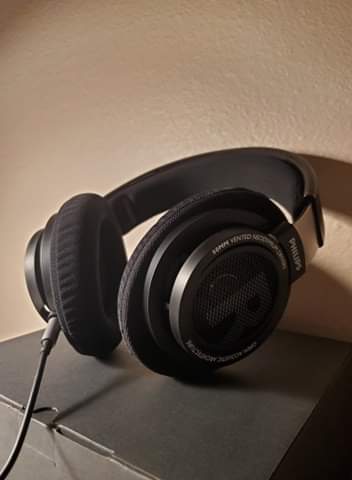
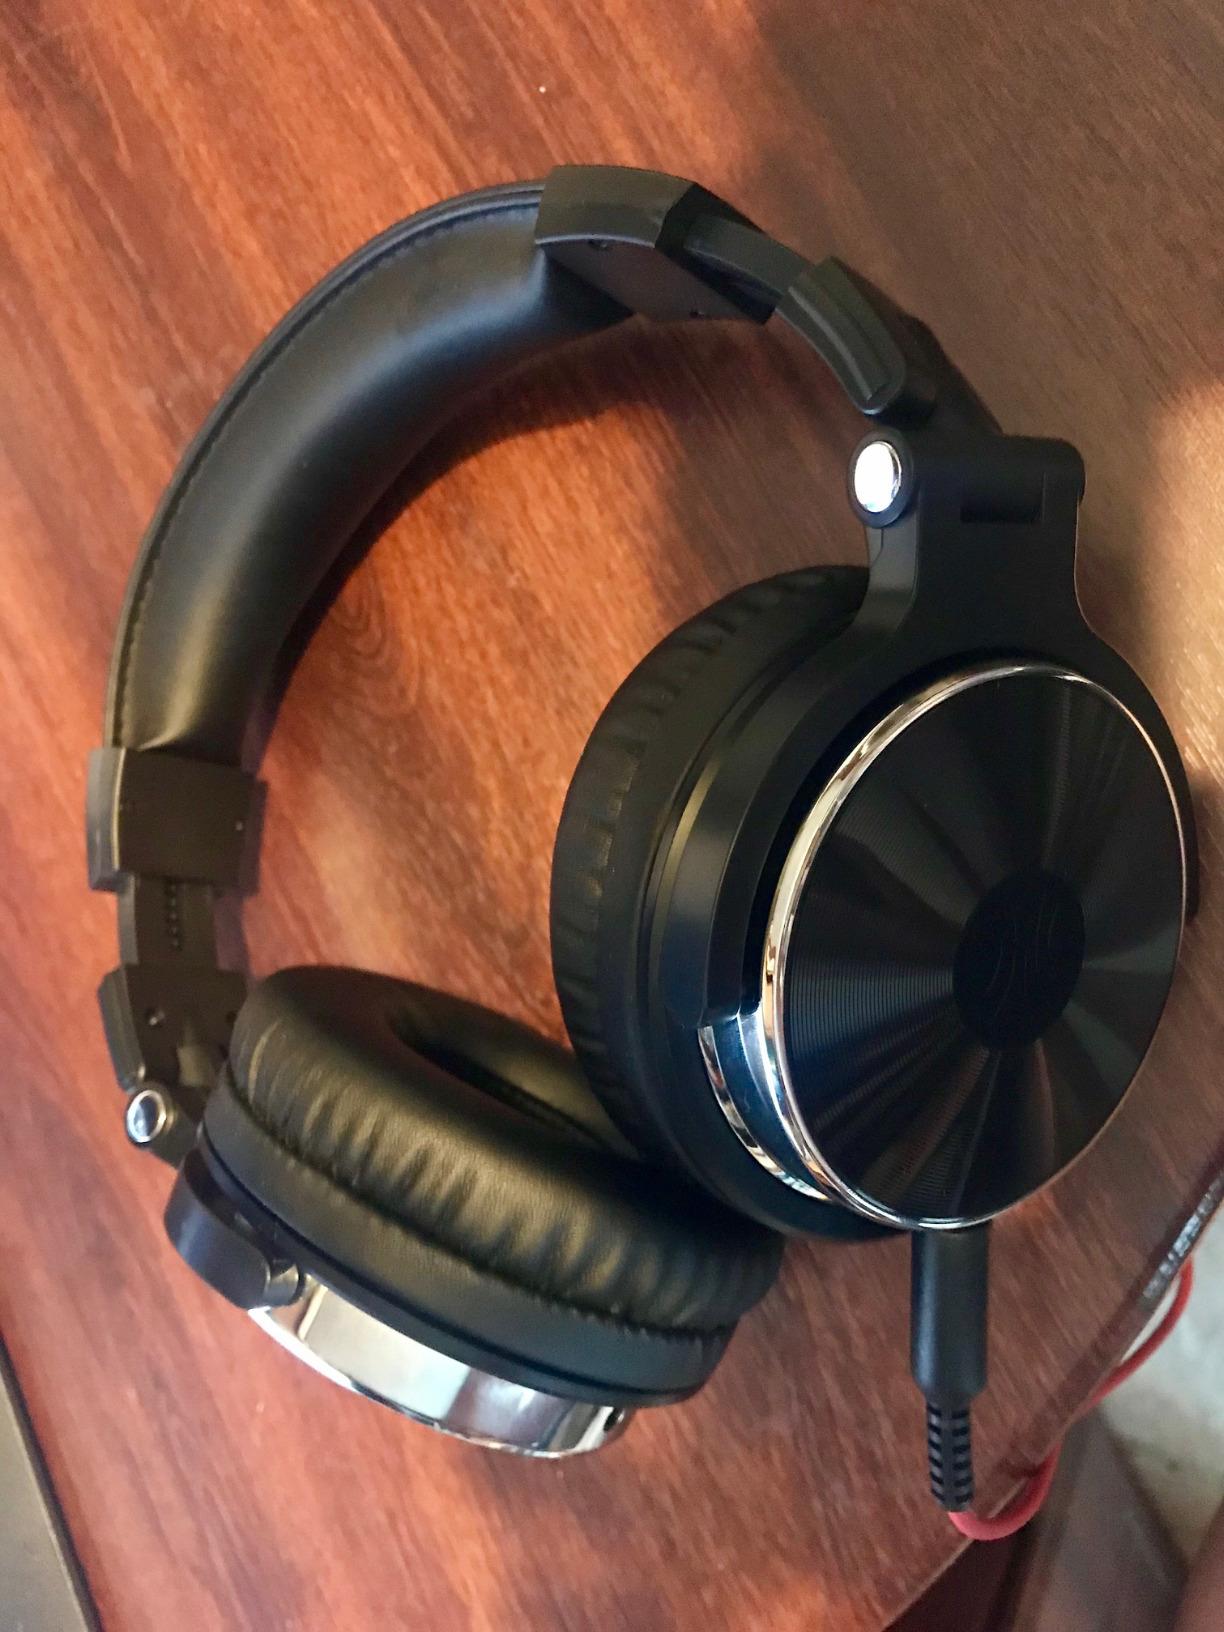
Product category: headphones
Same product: no